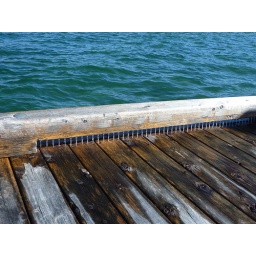
icicles on a boat deck over lake Tahoe